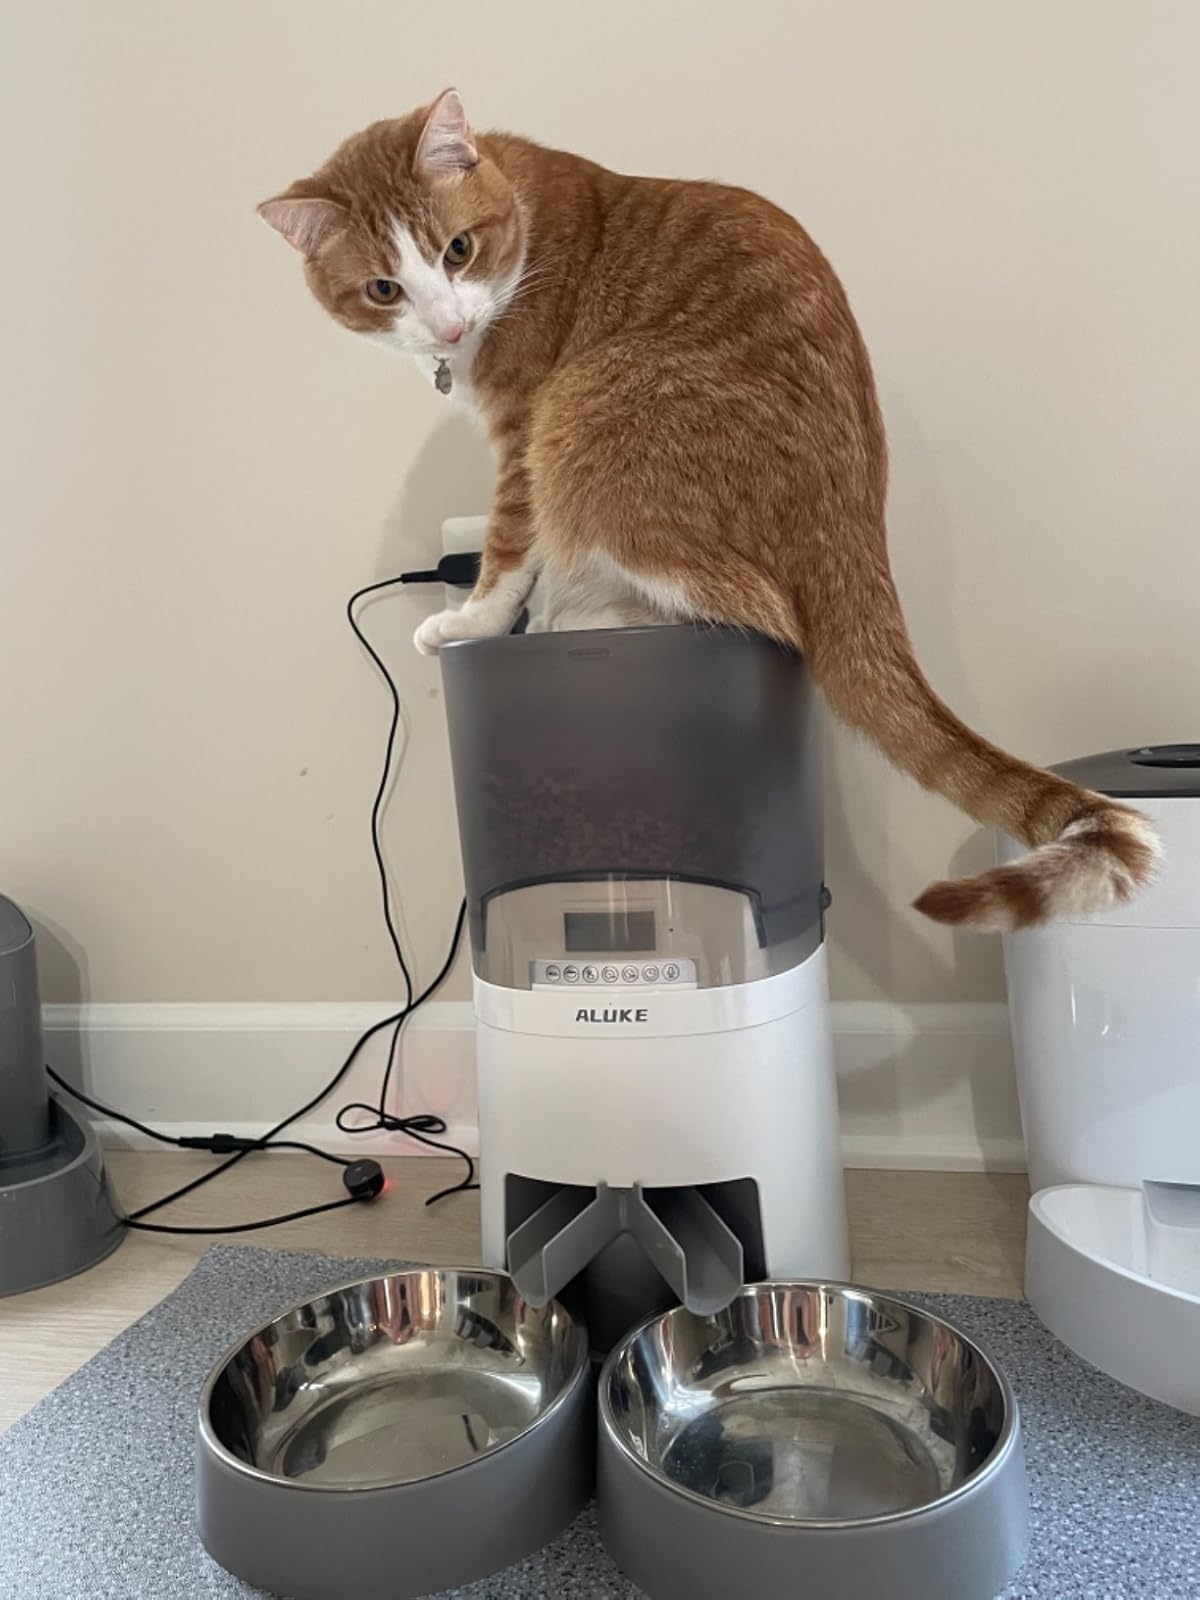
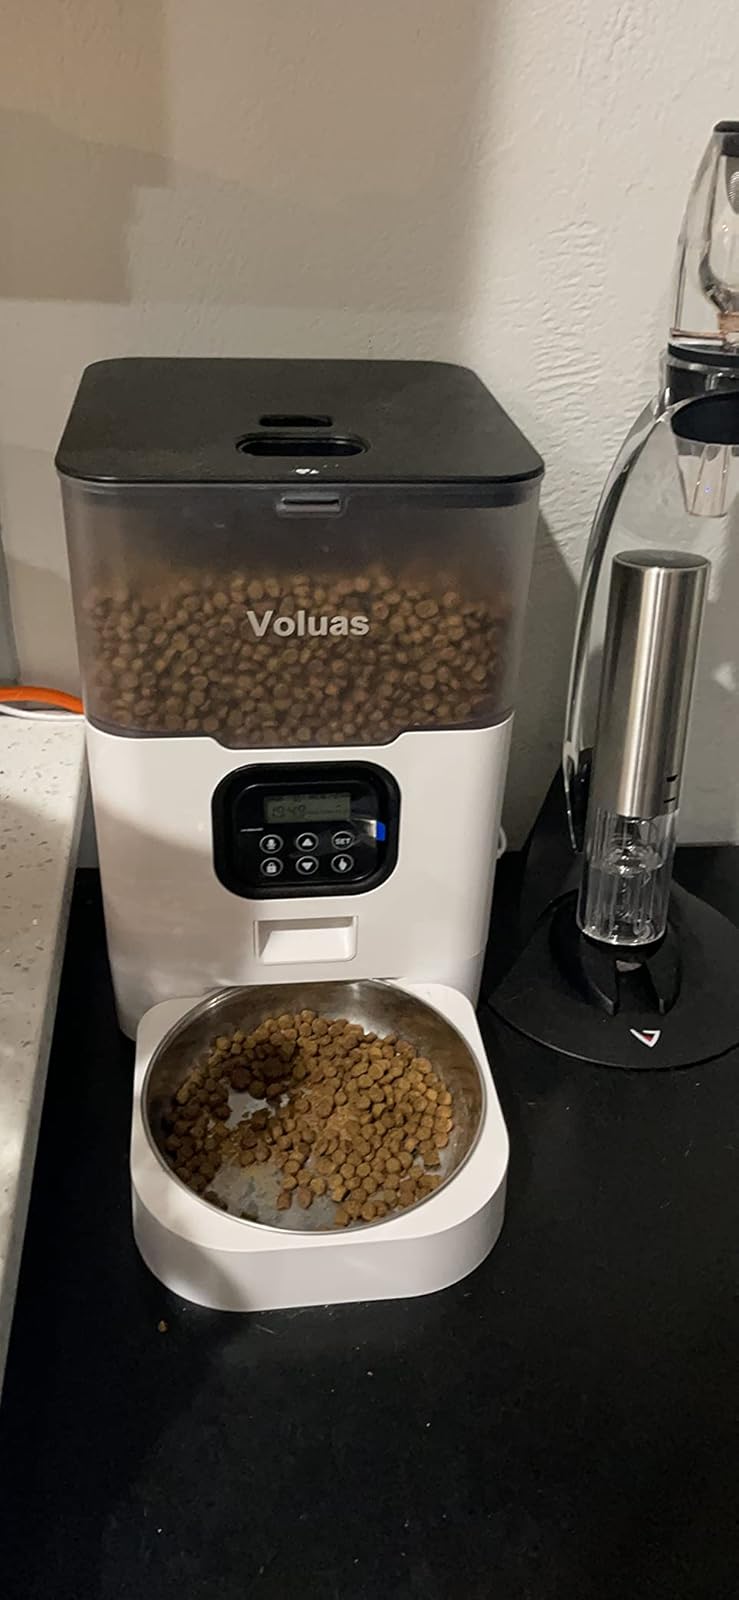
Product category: items_feeder
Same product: no